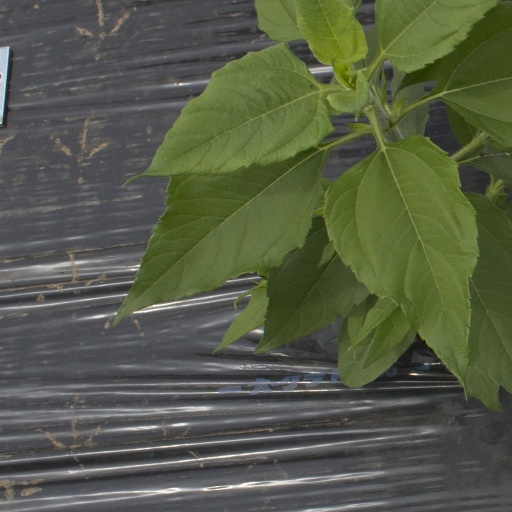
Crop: Jerusalem artichoke